Marcella Albani

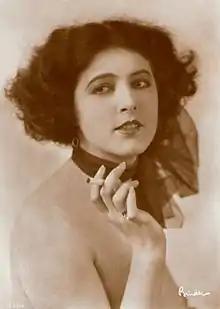

Marcella Albani (born Ida Fidalma Angela Maranca; 7 December 1899 – 11 May 1959) was an Italian actress and writer. Albani was an idol of European cinema in the 1920s, and appeared in 50 films between 1919 and 1936 in 5 different countries.